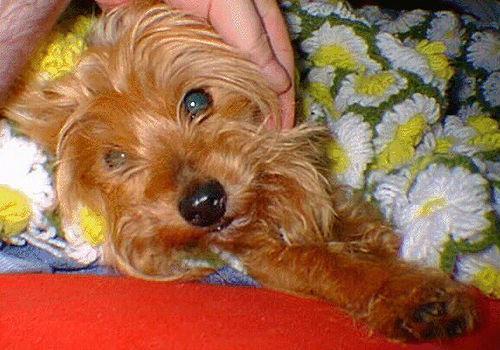
Yorkshire_terrier